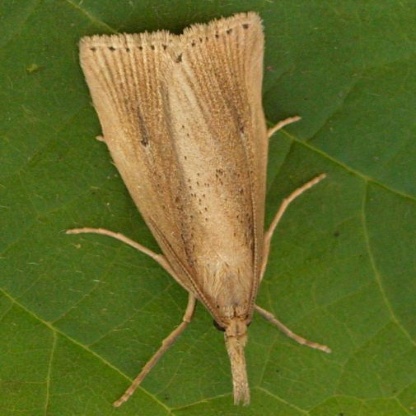
Nhãn: Sâu đục thân (Sọc nâu )( Chilo suppressalis )